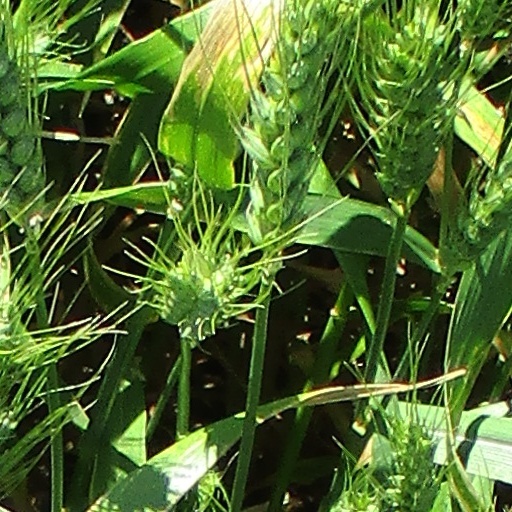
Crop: wheat